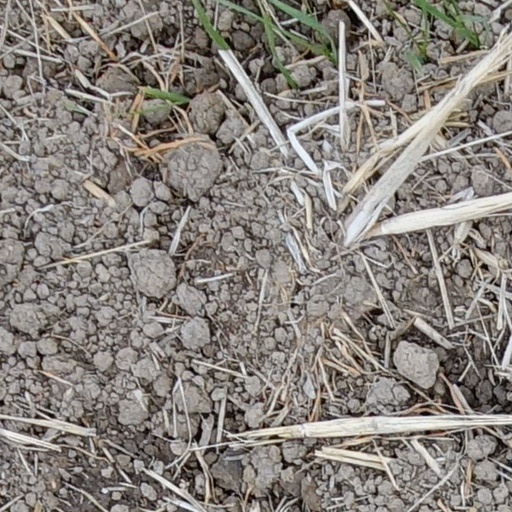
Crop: wheat